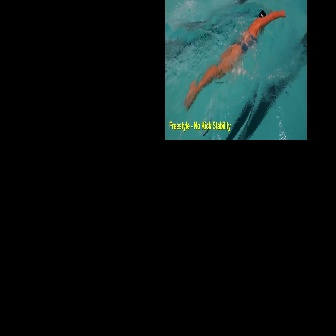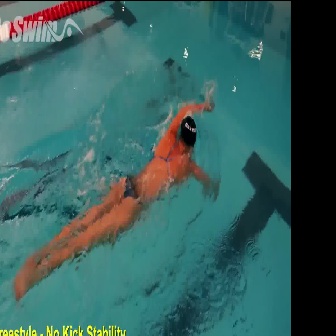
  Please identify the target specified by the bounding box [183,8,285,110] in the first image and locate it in the second image. Return the coordinates in [x_min,y_min,x_max,y_max] format.
Answer: [12,96,219,303]